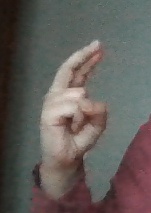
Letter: zay